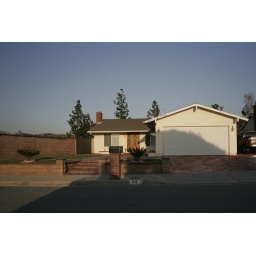
The little oak tree and planter by the wall are gone. The front yard is now one layer.